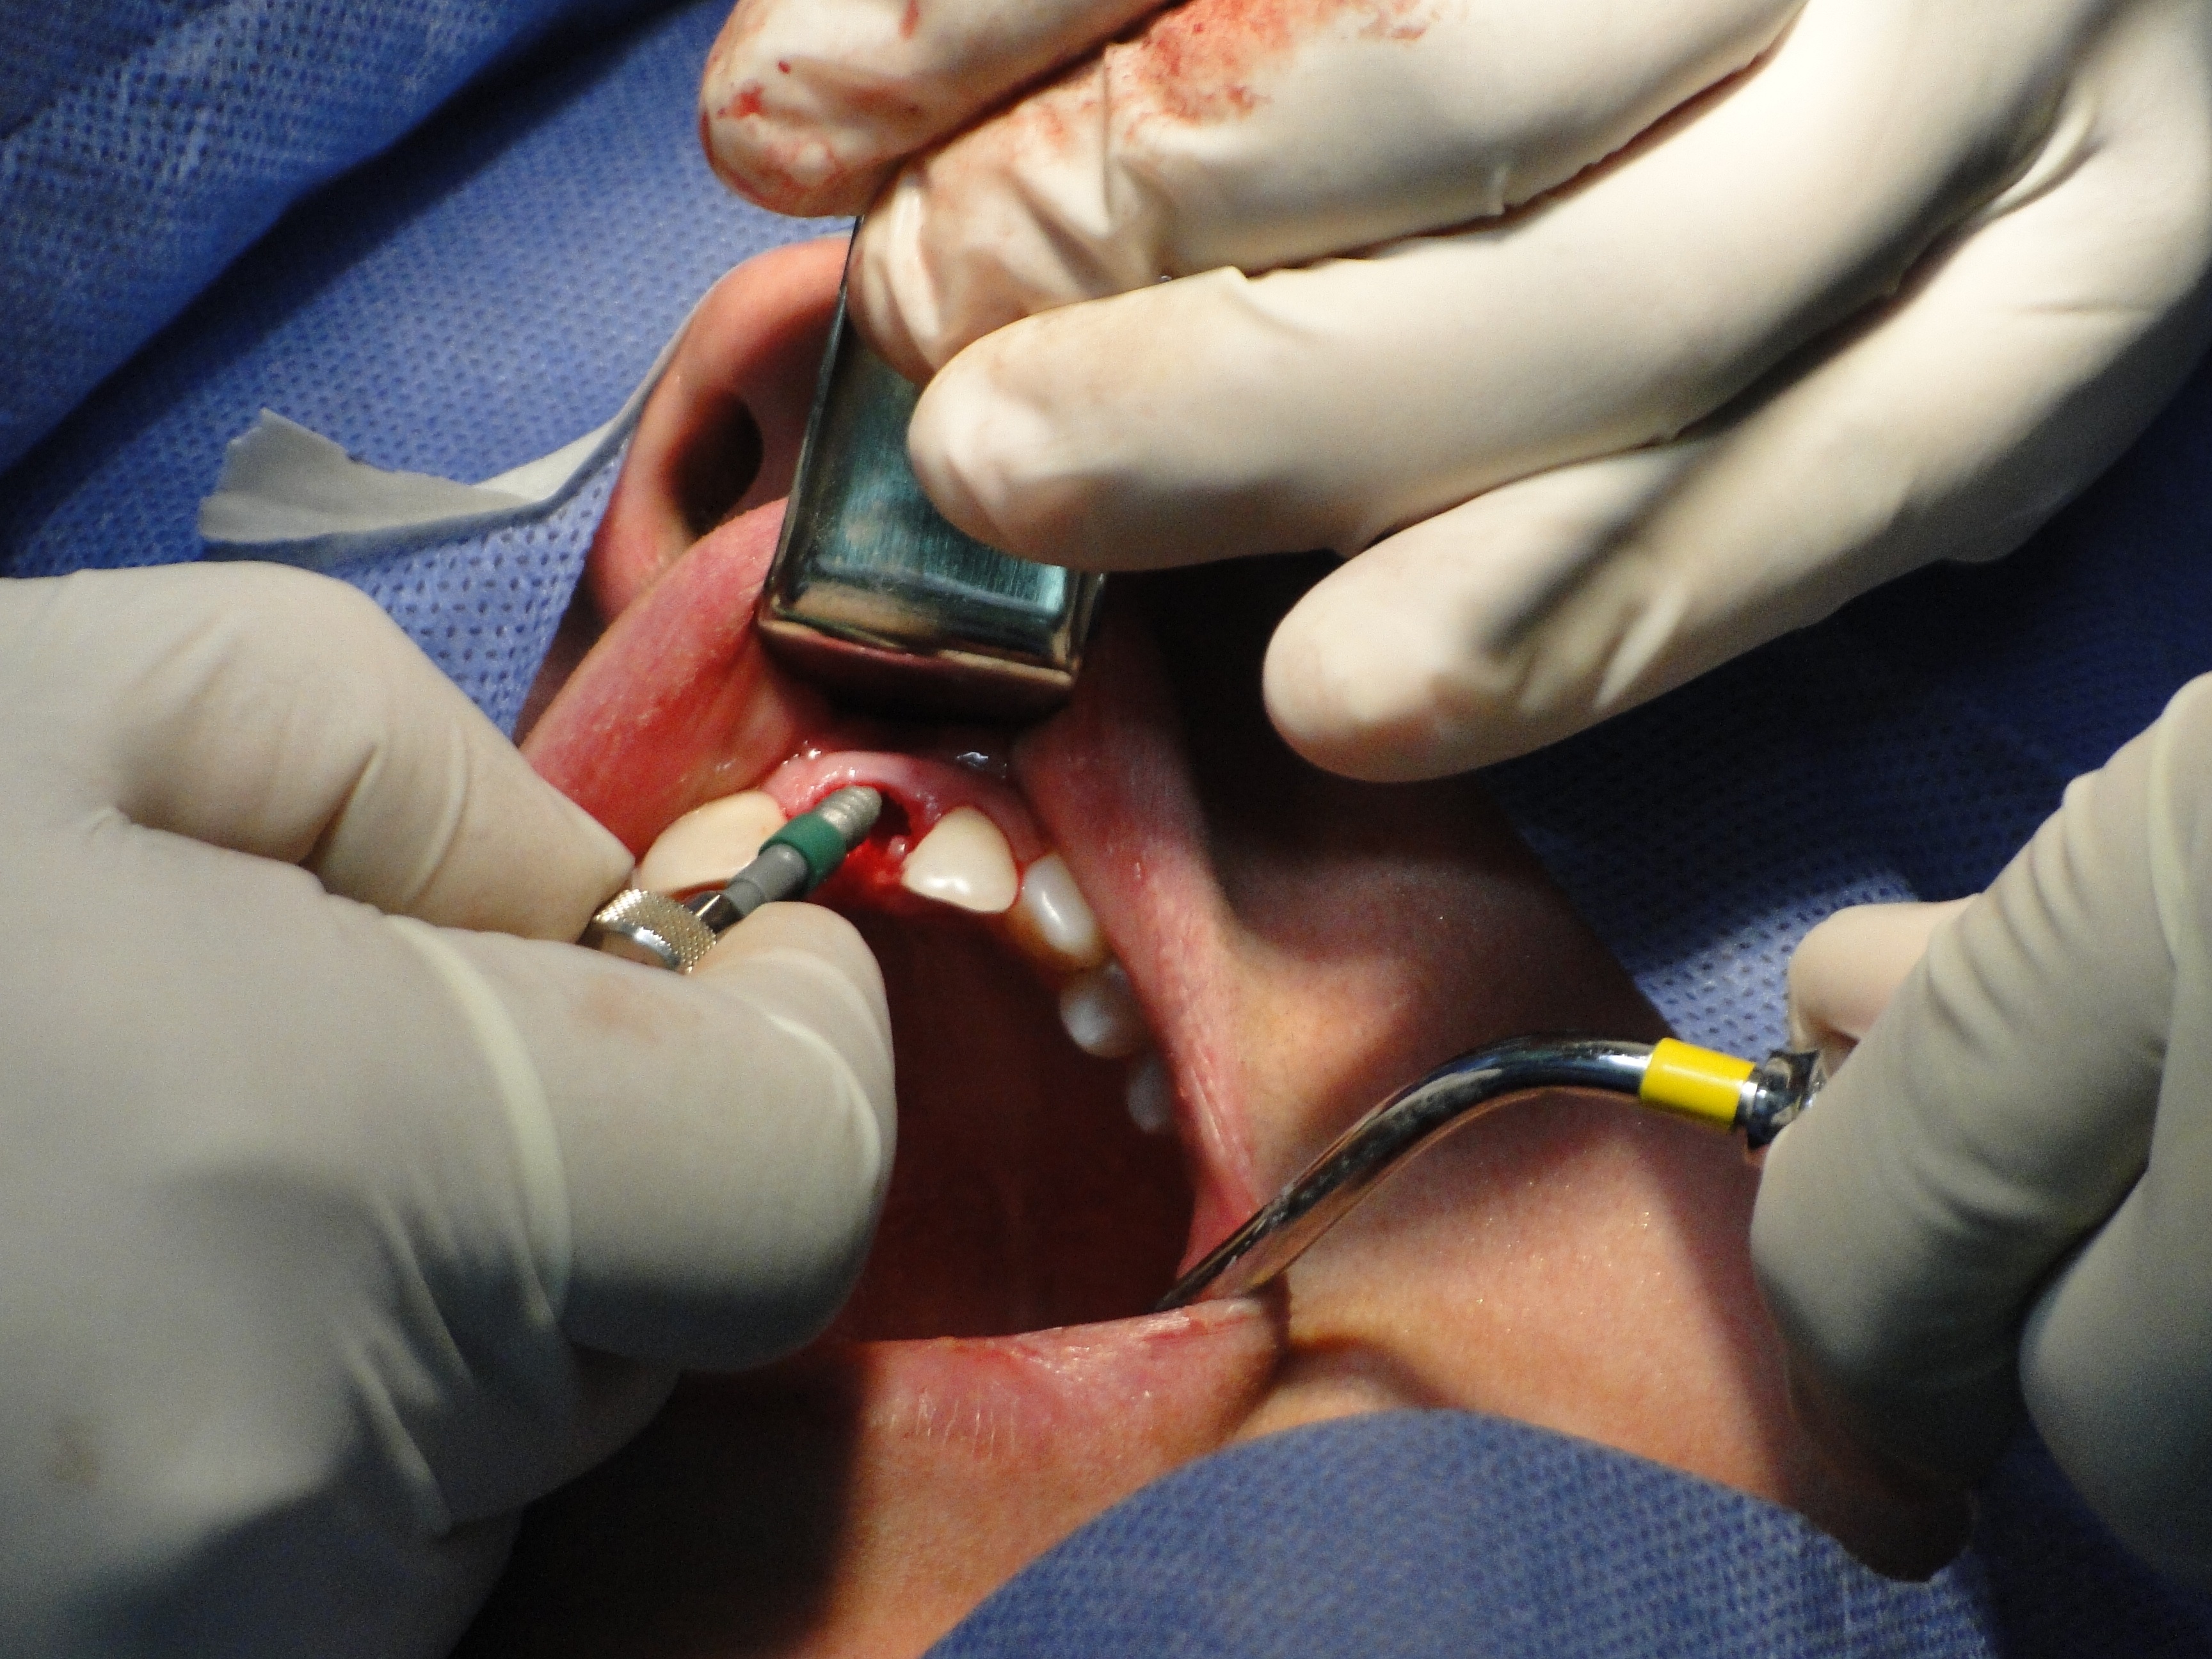
hand, leg, finger, arm, muscle, mouth, human body, glasses, teeth, surgery, operation, sense, implant, stomatology